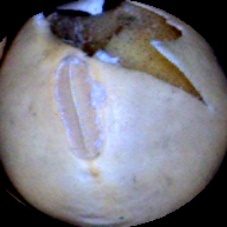
Label: Broken